Glendive City Water Filtration Plant

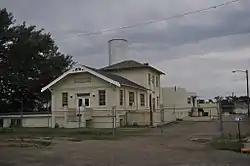

The Glendive City Water Filtration Plant, in Glendive, Montana, was built in 1917 after years of delays, after the city was founded in 1902. Water was delivered in barrels to residences in Glendive until it was completed. It was listed on the National Register of Historic Places in 1988.